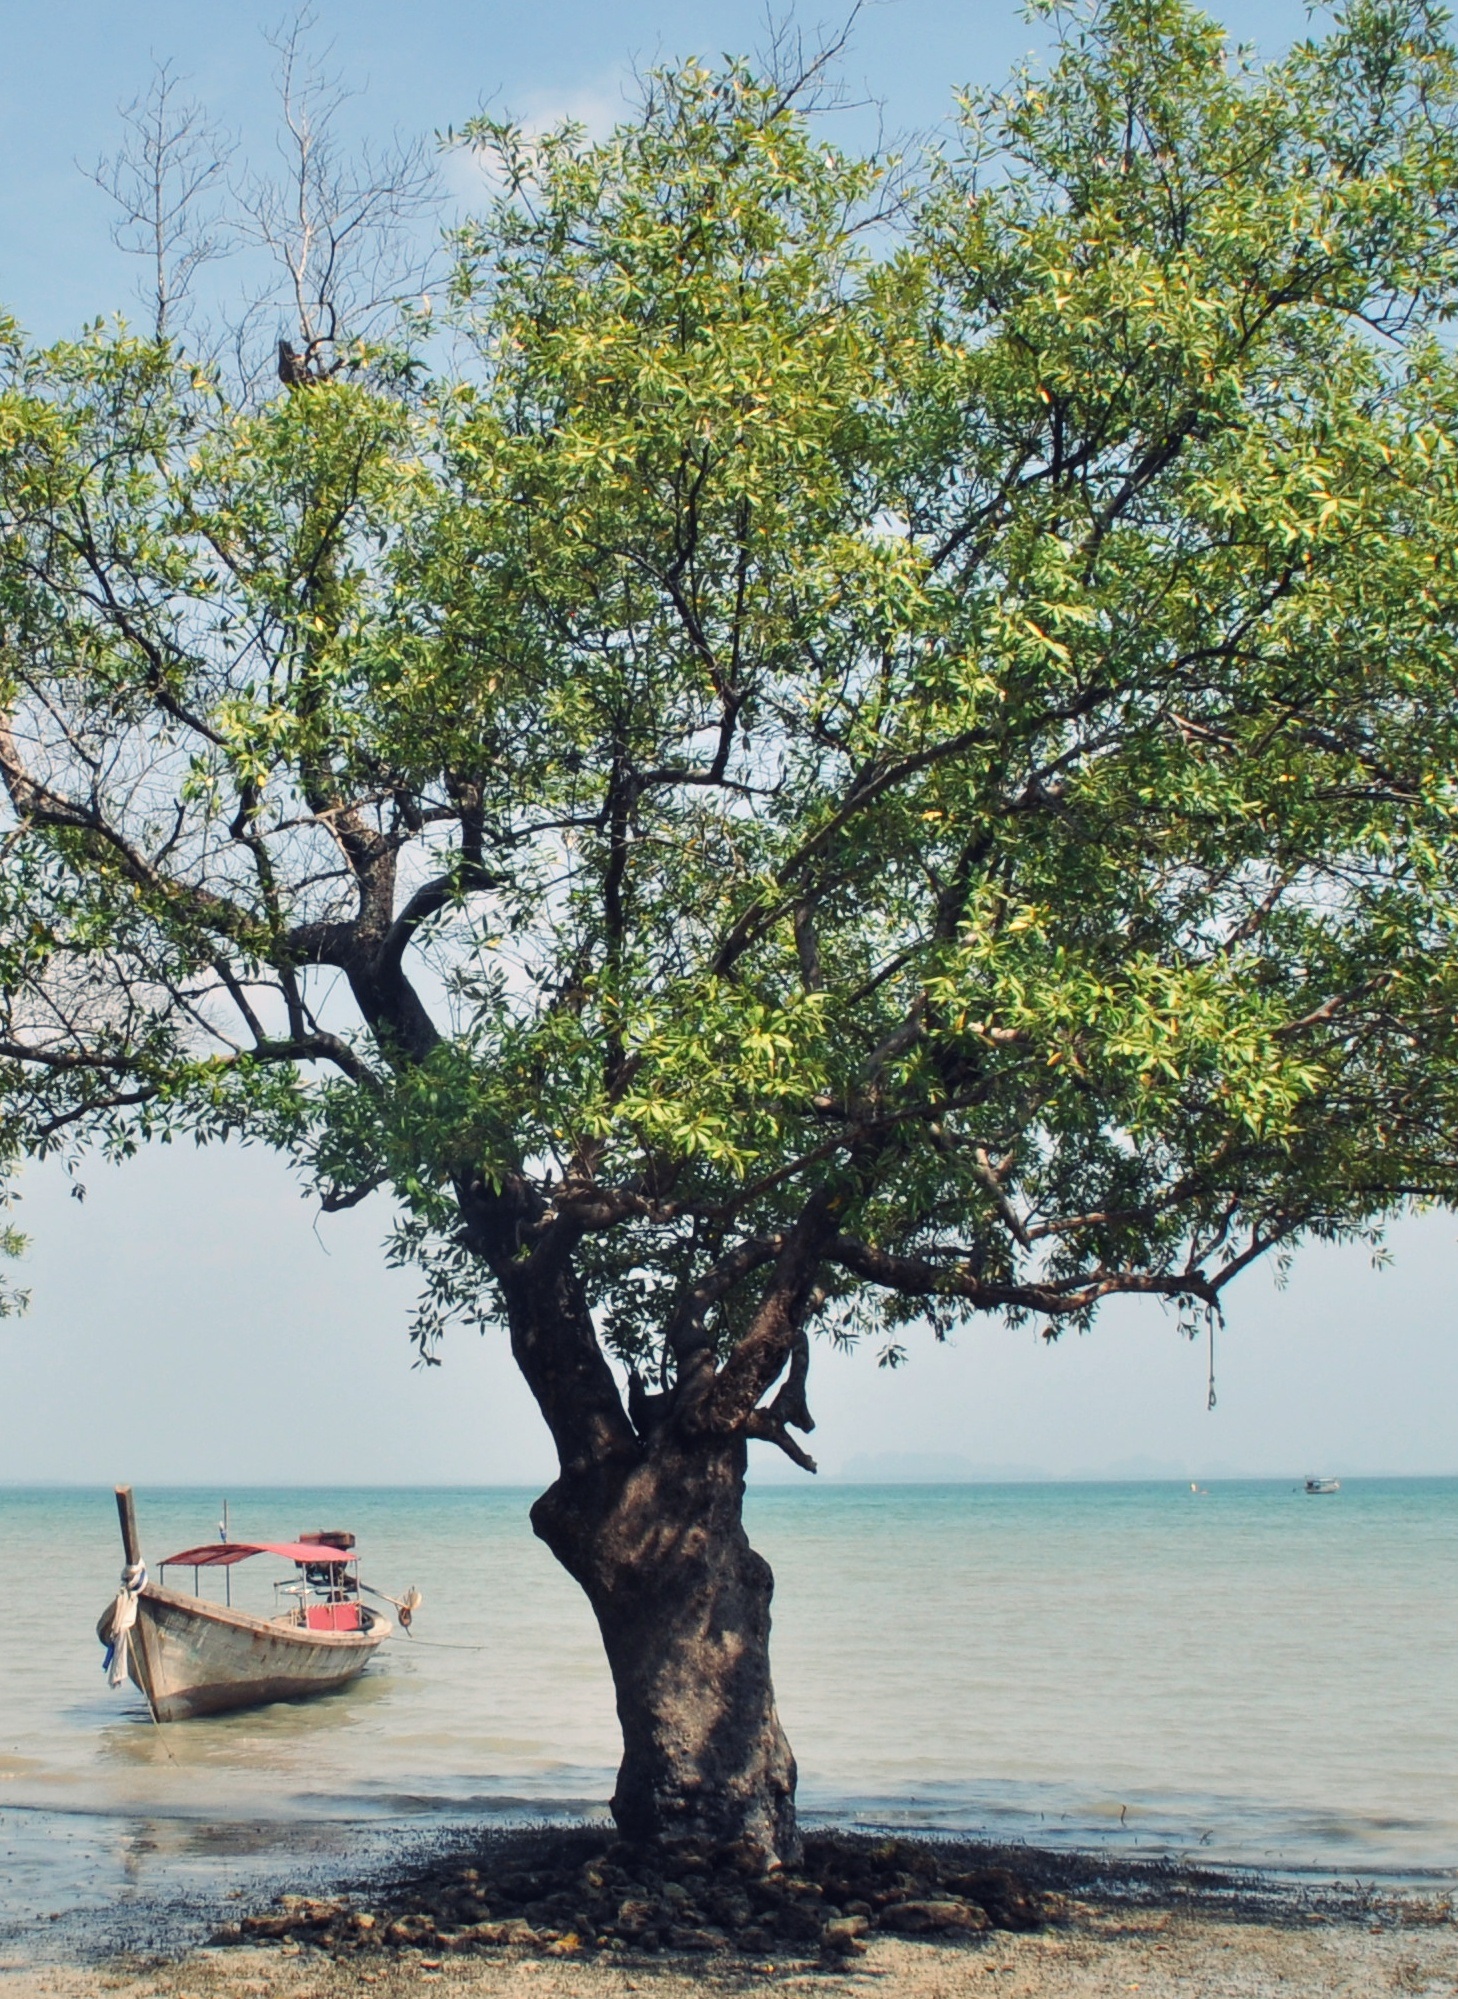
beach, sea, tree, branch, plant, flower, ship, boot, holiday, asia, thailand, mangrove, booked, woody plant